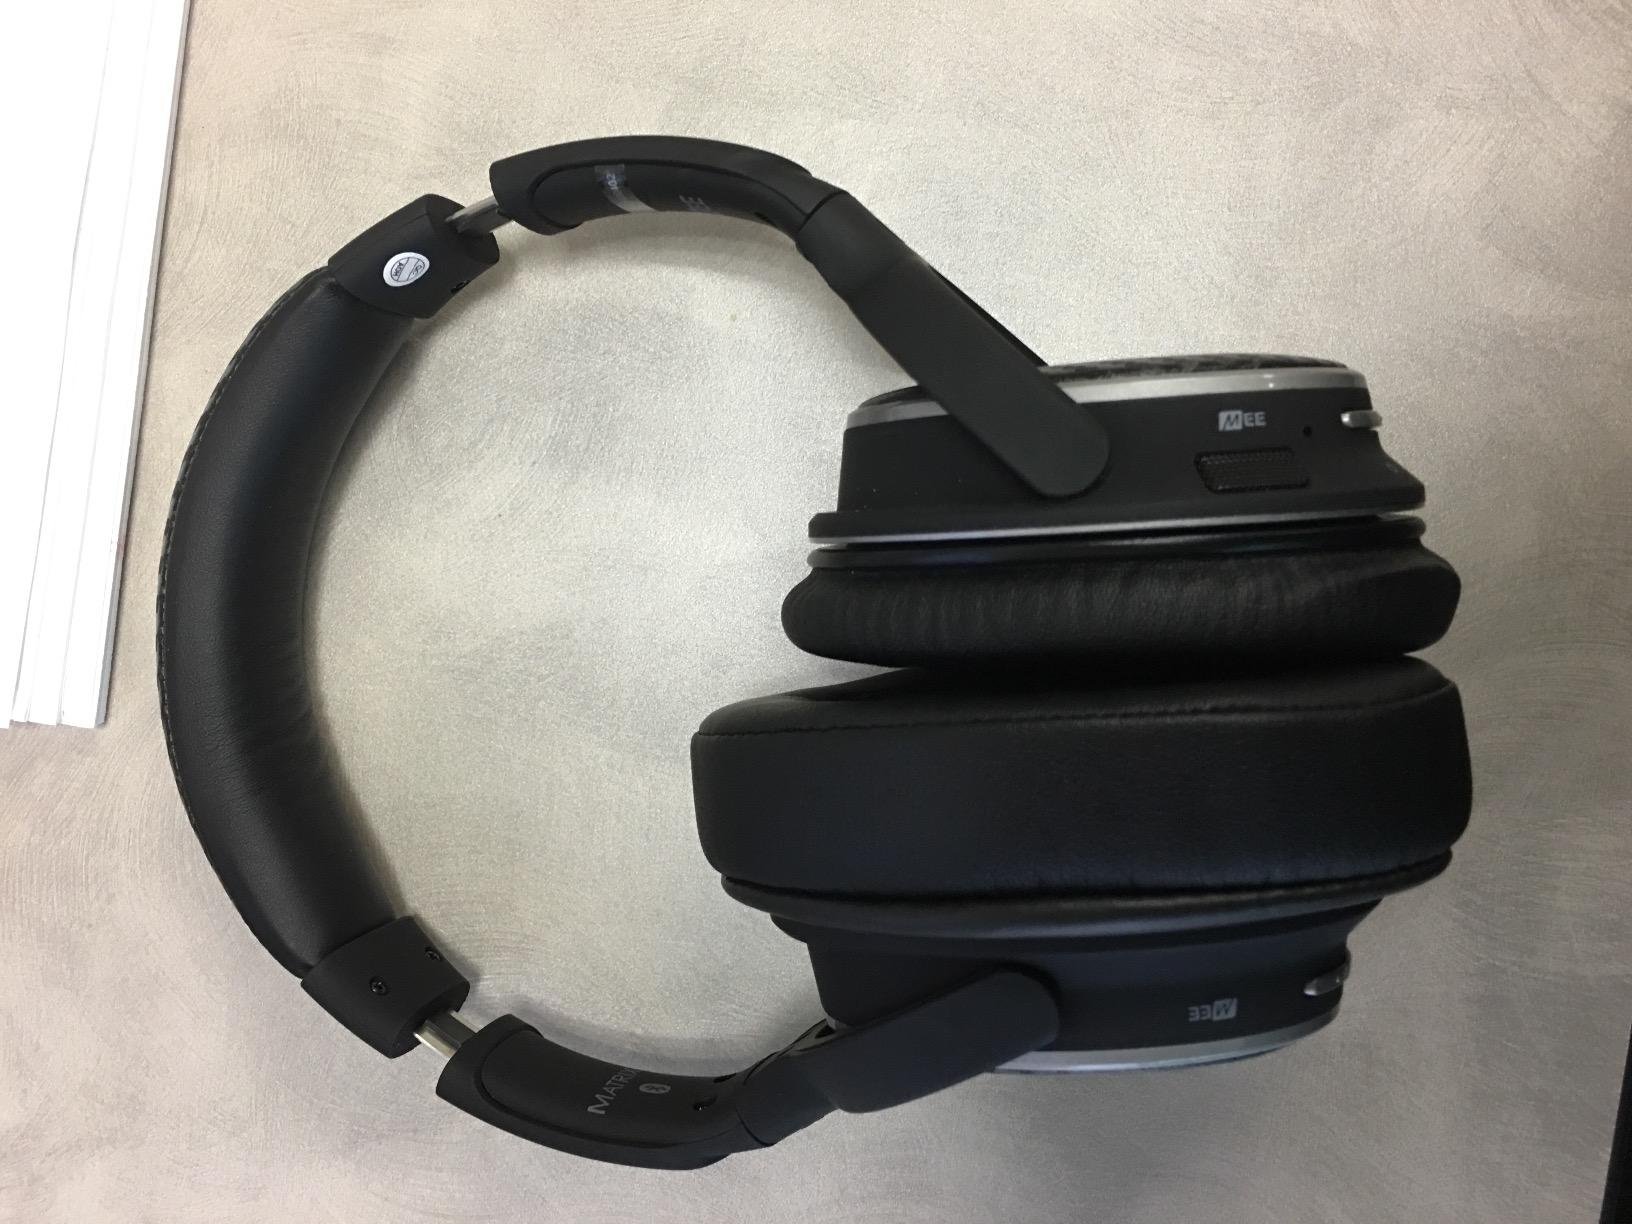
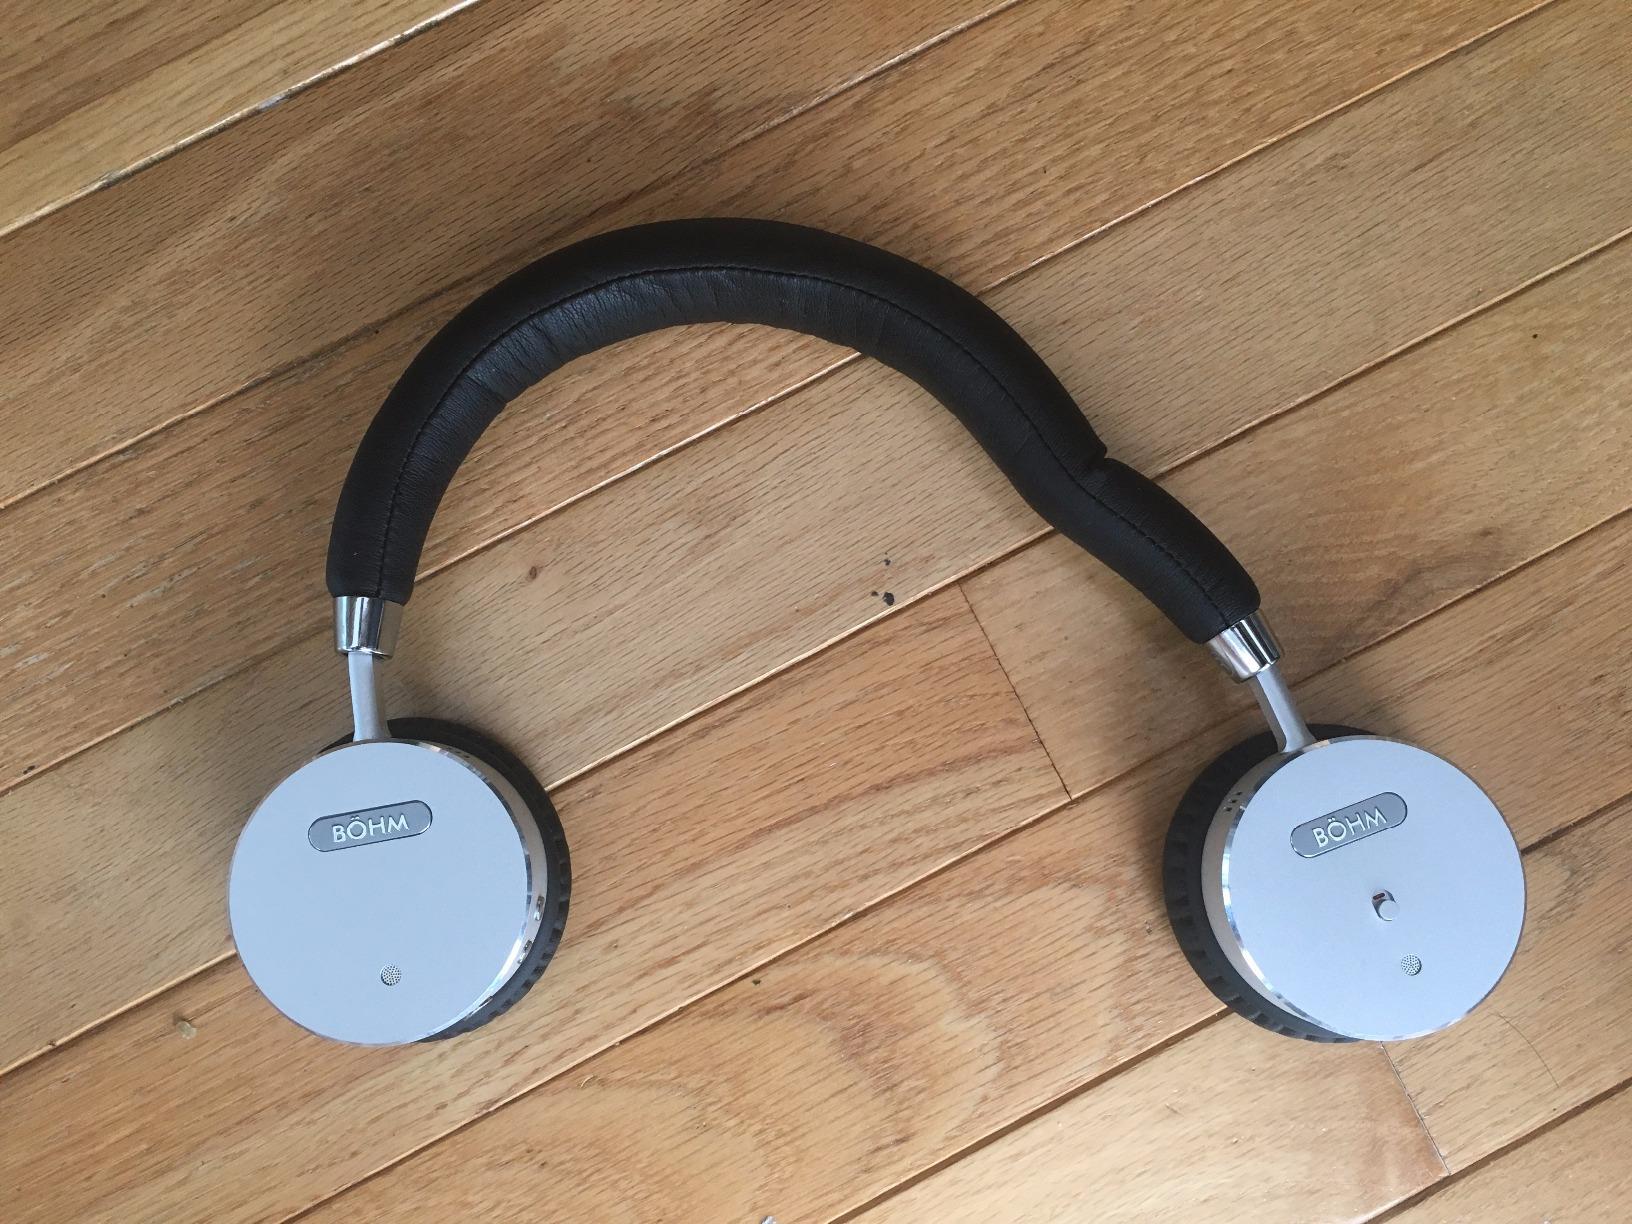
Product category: headphones
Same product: no